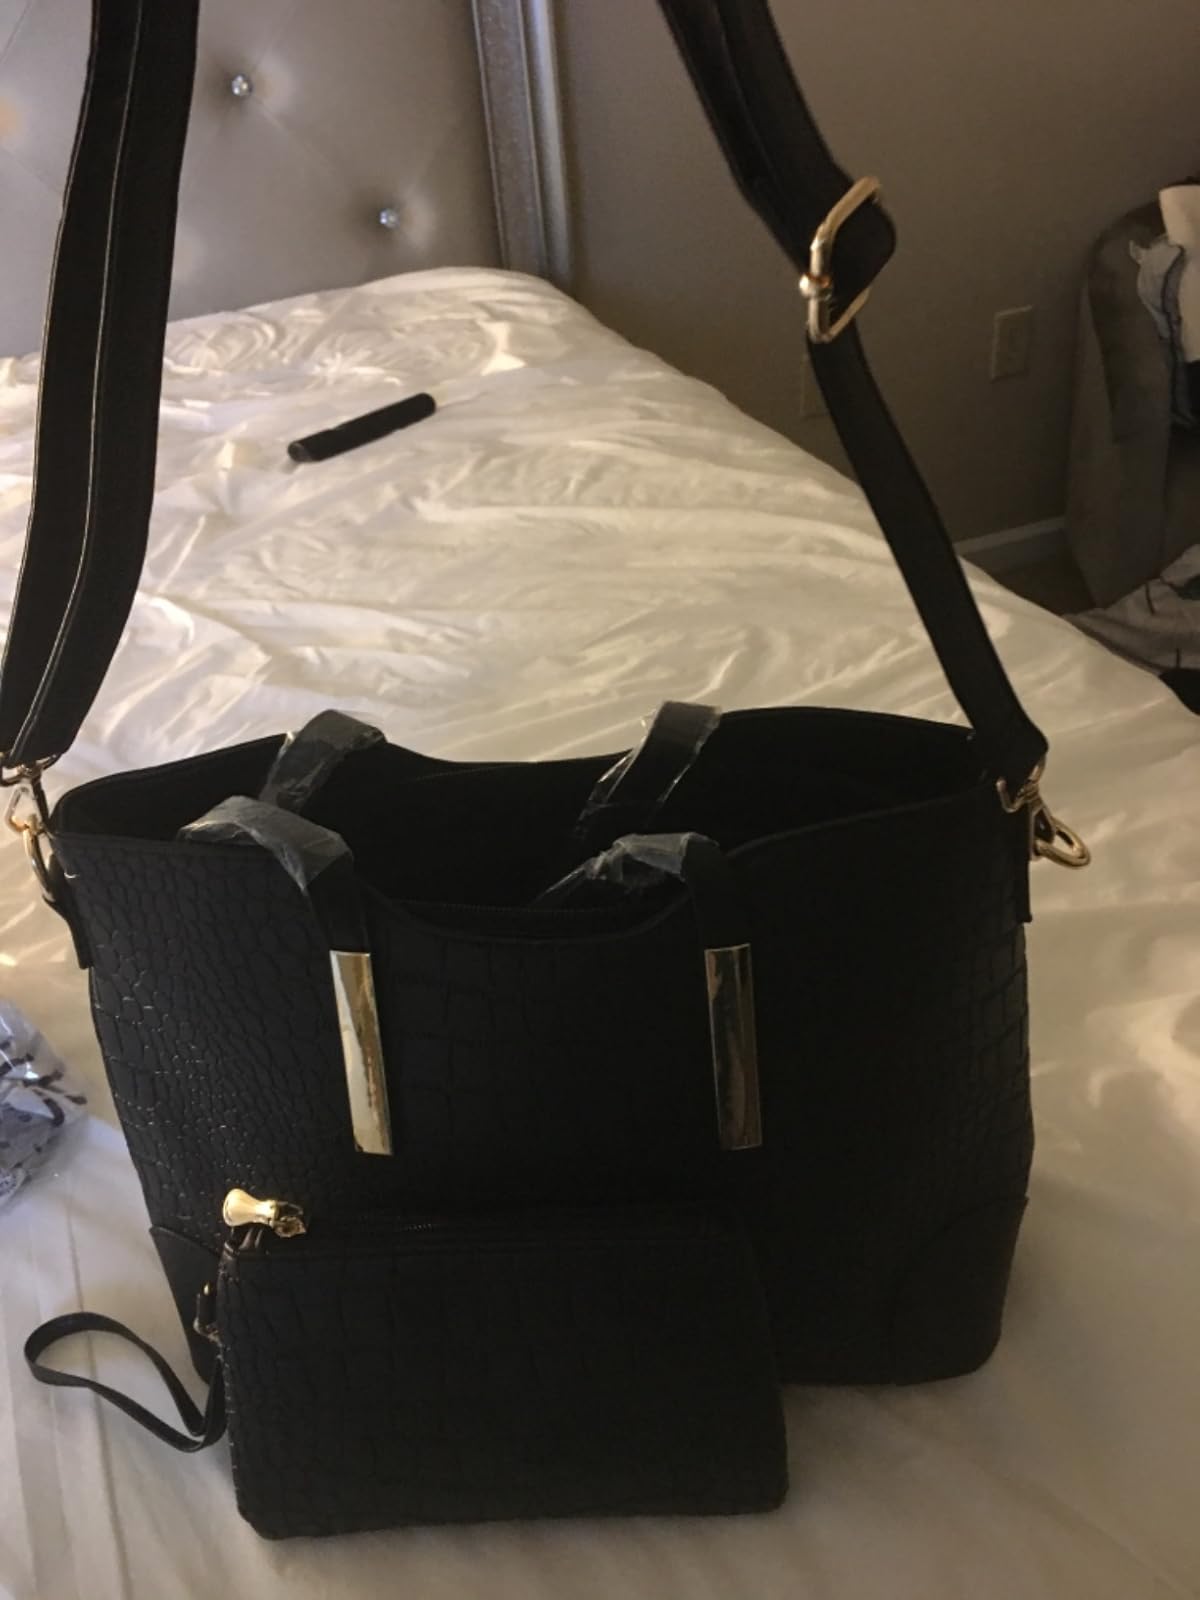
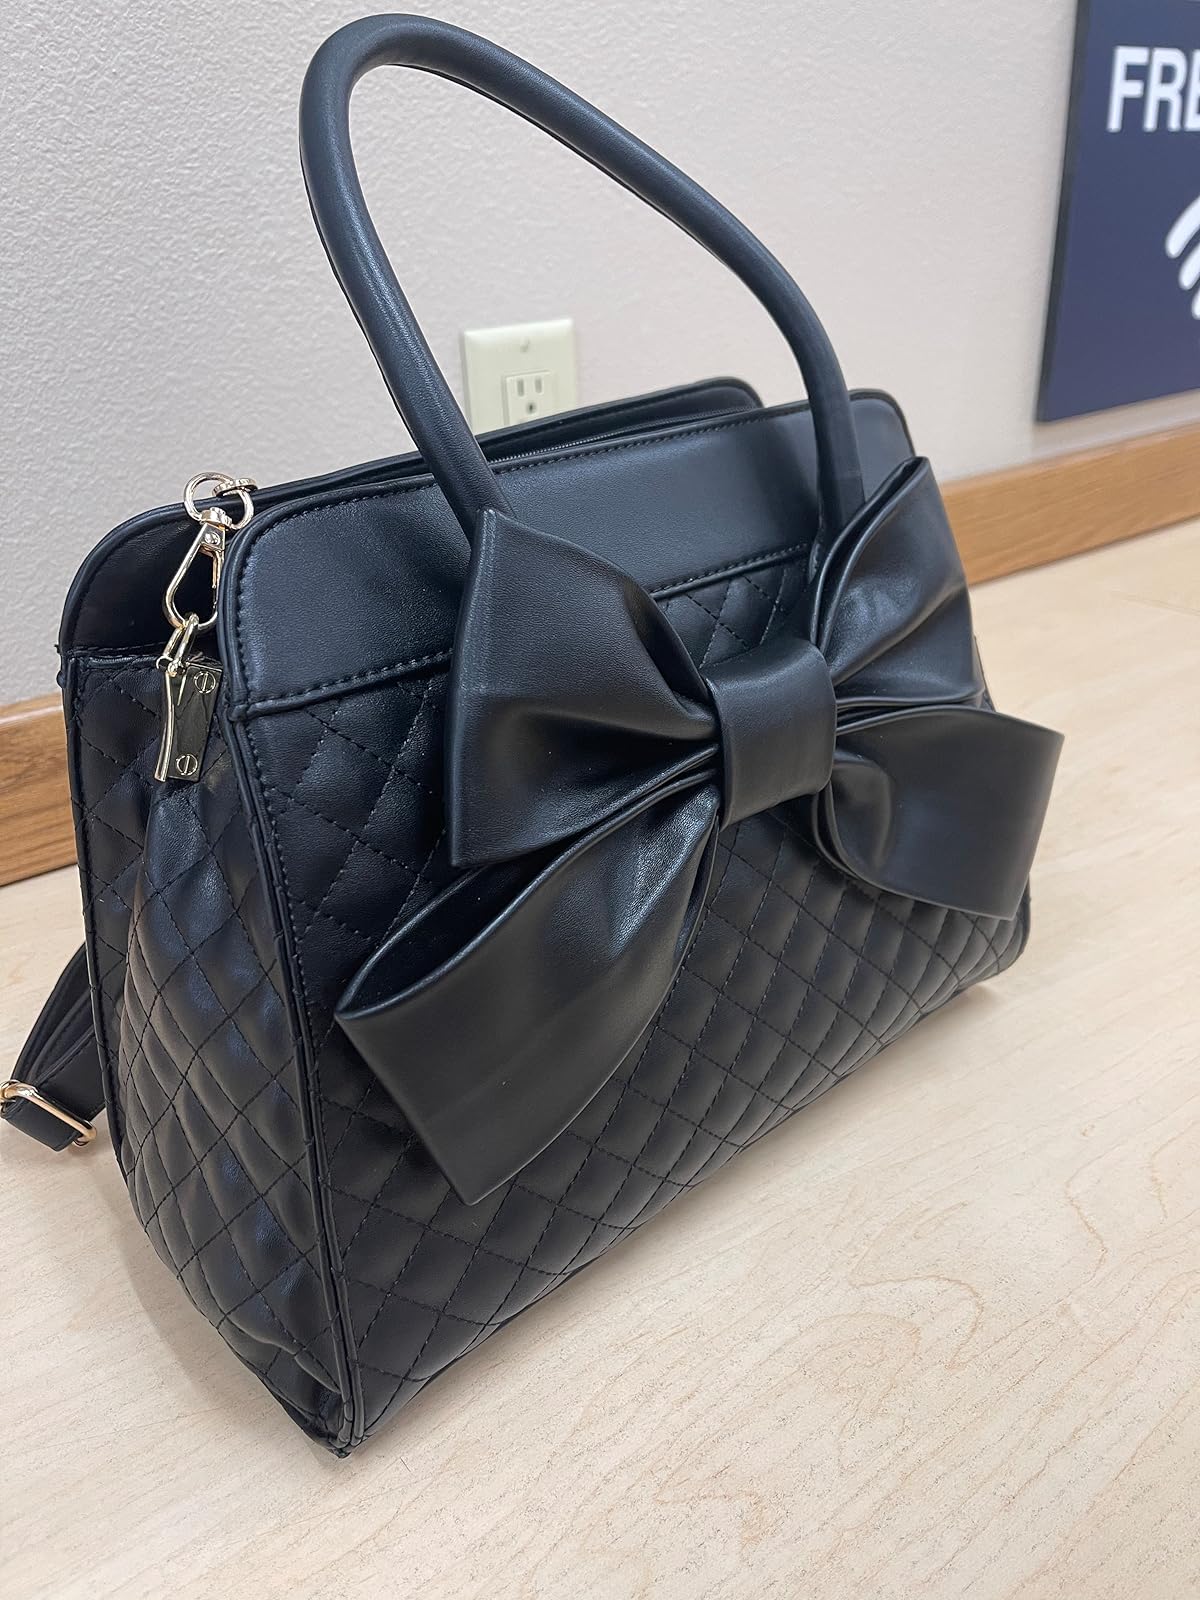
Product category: accessories_handbag
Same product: no